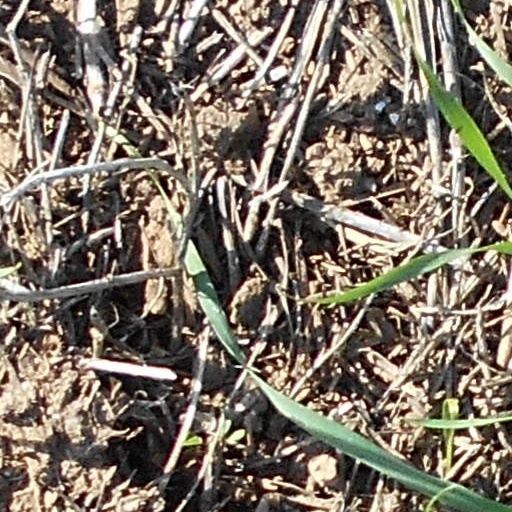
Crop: wheat